Jimmy Speirs

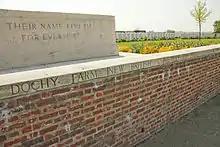
stone of remembrance

At the end of the 1914–15 season, Speirs returned to his native Glasgow and enlisted in the Queen's Own Cameron Highlanders on 17 May 1915. Conscription was a year away, from which Speirs would have been exempt because he was married with two young children. Private S/18170 Speirs was posted to the regiment's headquarters in Inverness where he joined the 3rd Battalion, a reserve battalion, for training. He was promoted Lance Corporal while on training and after the British troops suffered heavy casualties, Speirs was posted overseas on 29 May 1916. The following month, he was promoted to the rank of Corporal. Later the same year, he sustained a wounded elbow, from either a gunshot or shrapnel injury.